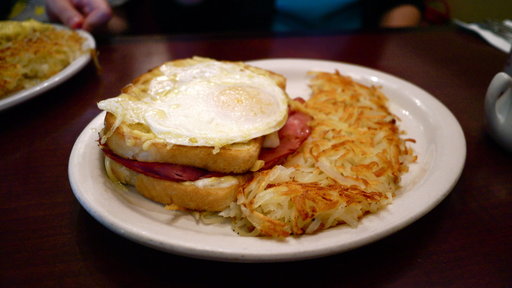
Label: croque_madame